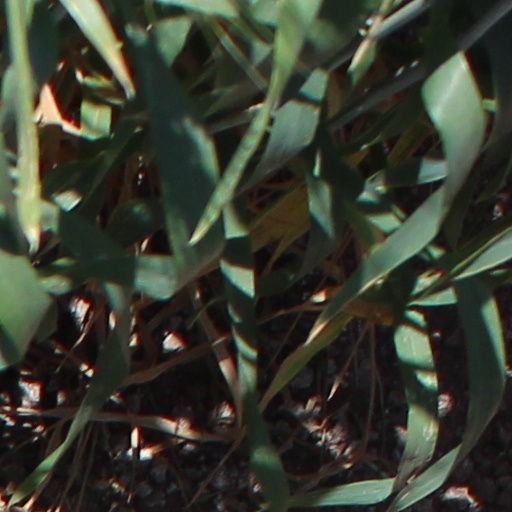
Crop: wheat